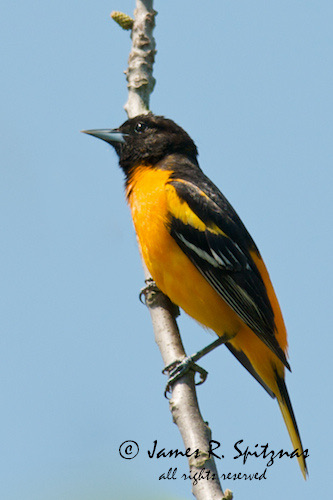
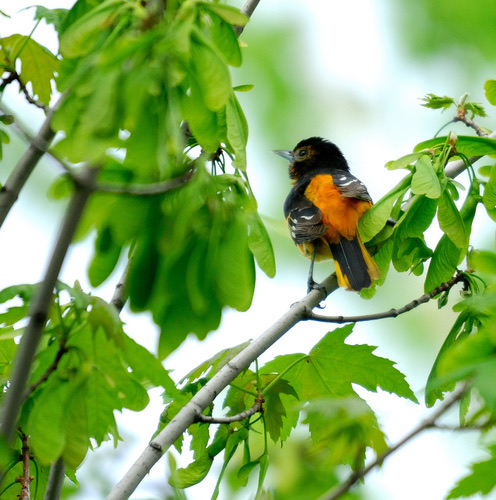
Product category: misc
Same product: yes